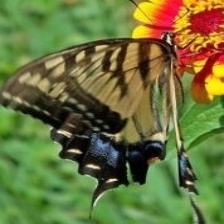
Species: SCARCE SWALLOW